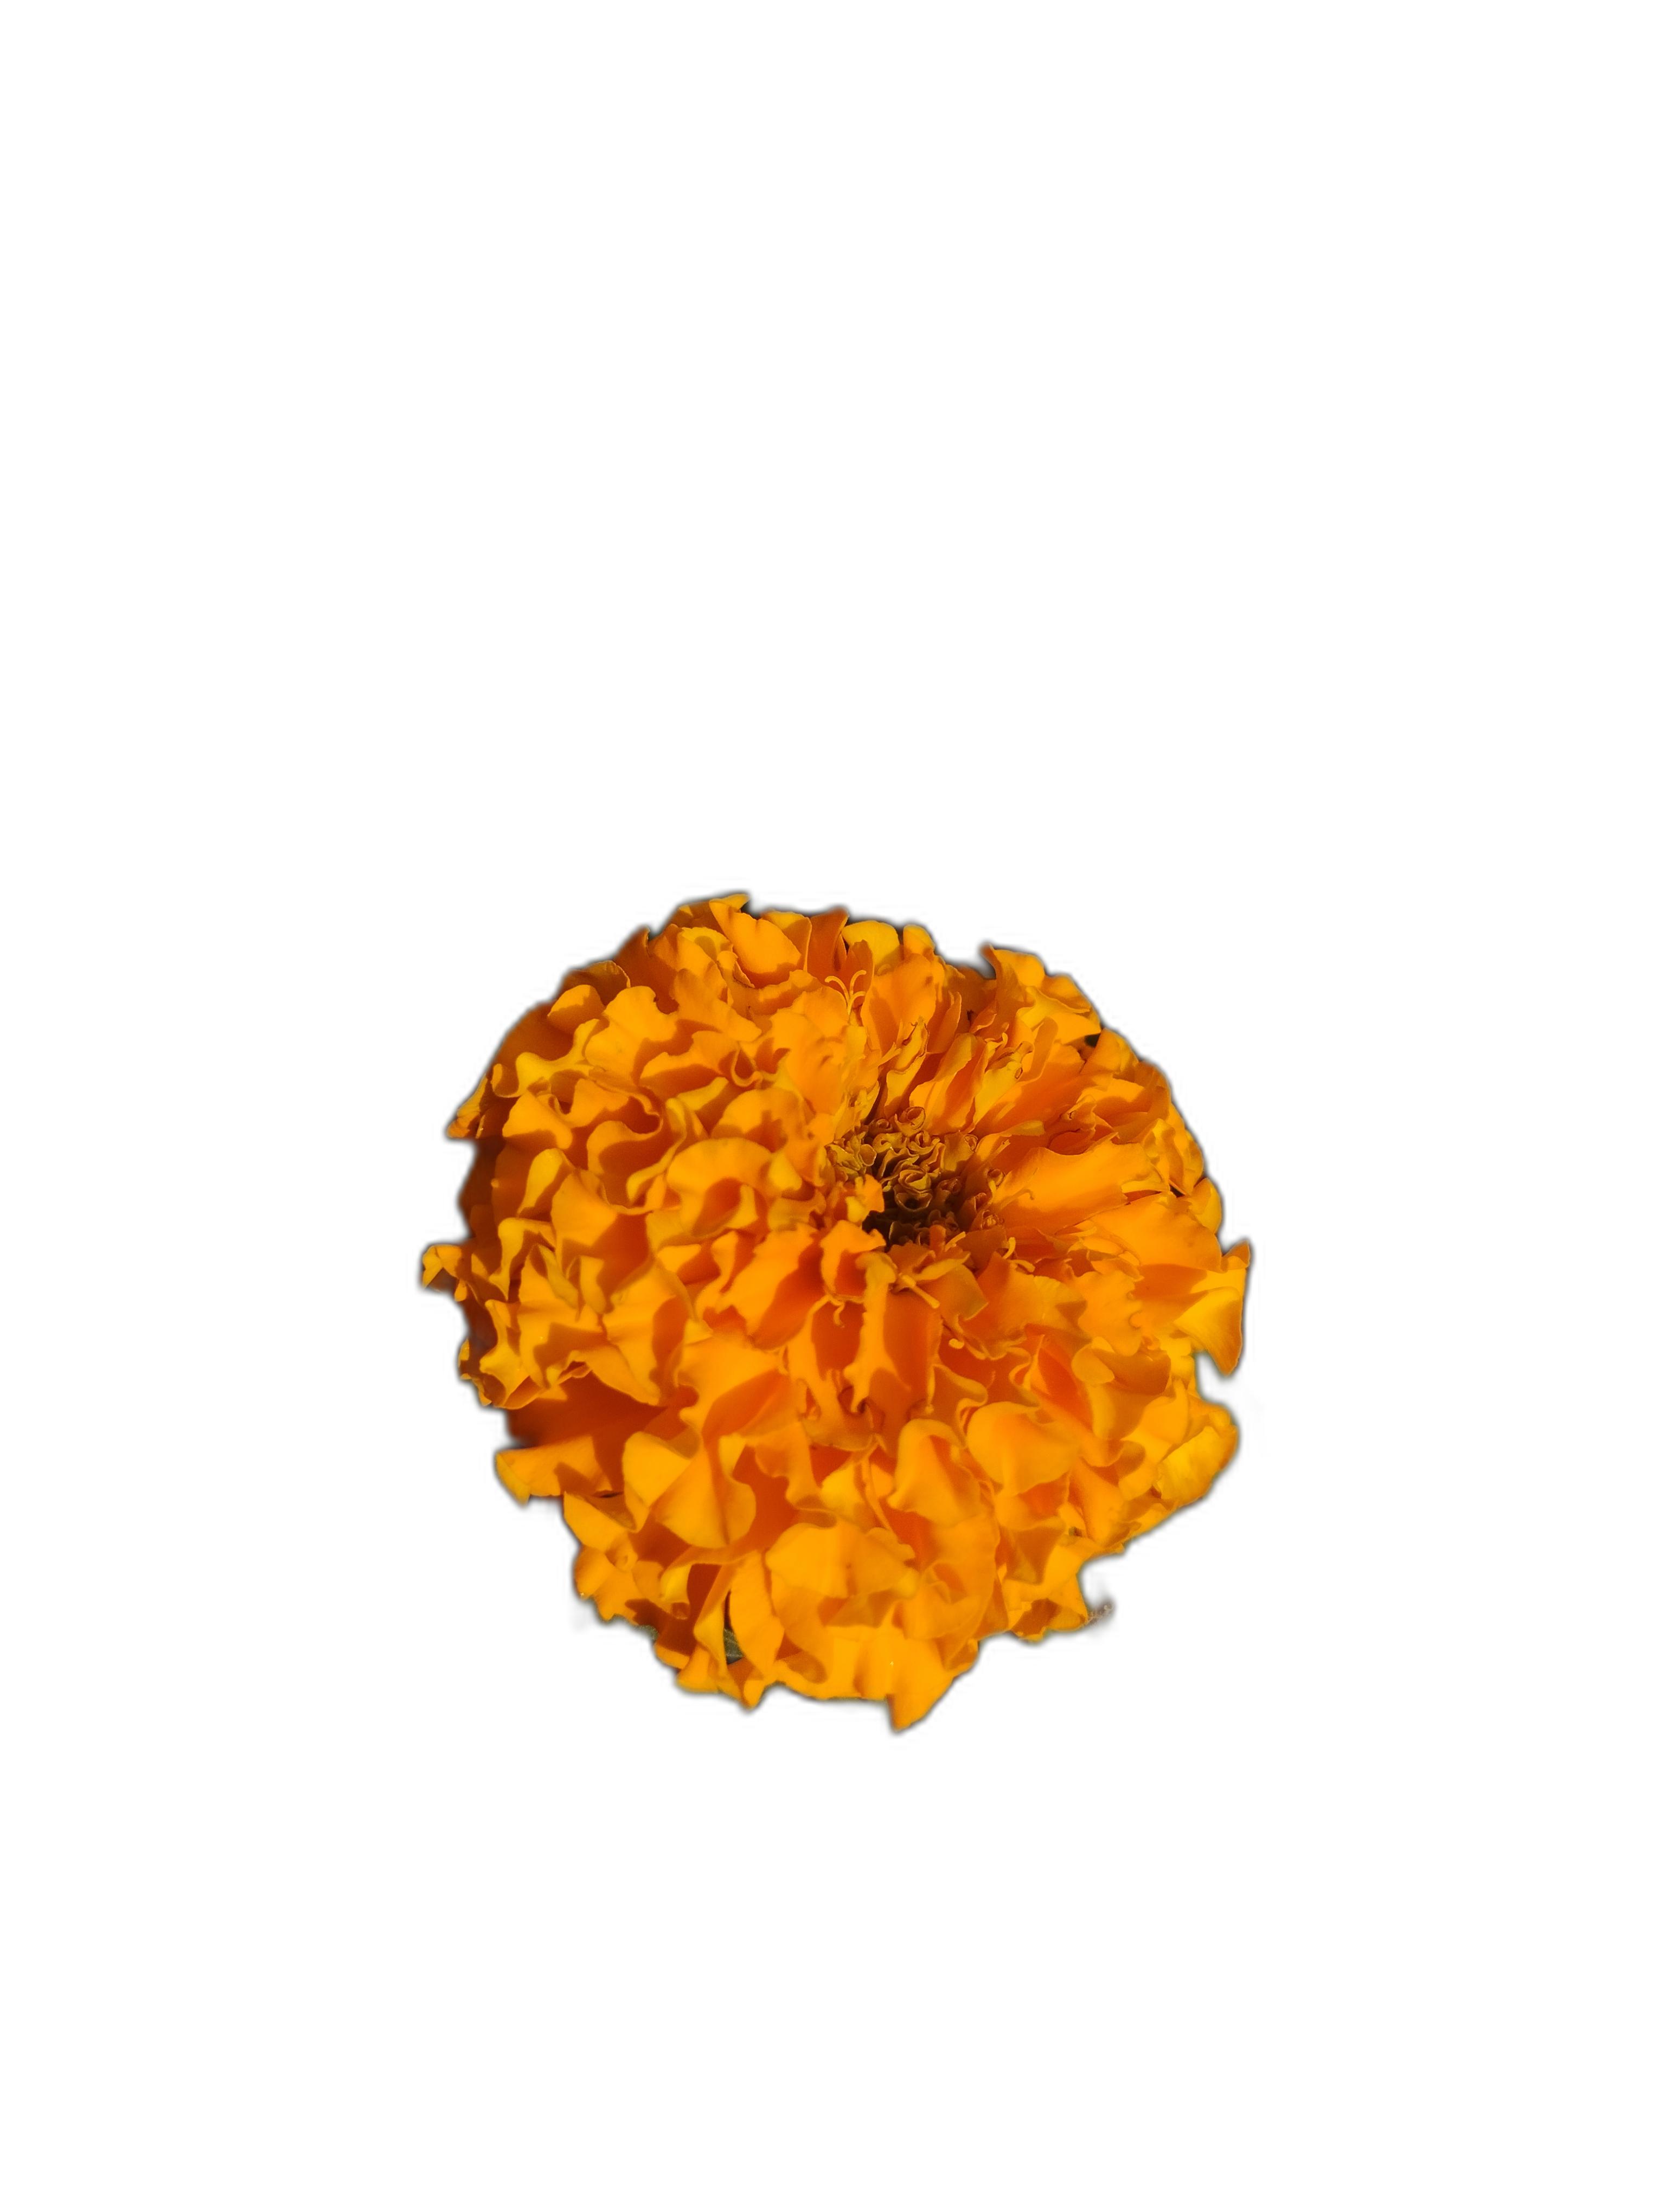
Label: Marigold